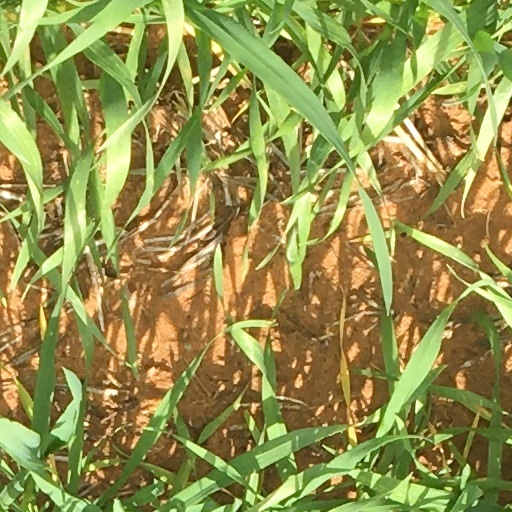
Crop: wheat